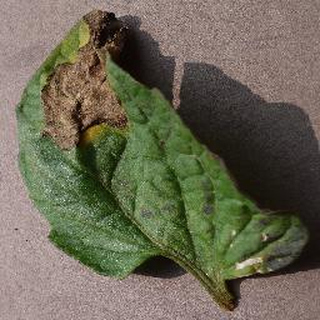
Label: tomato_late_blight